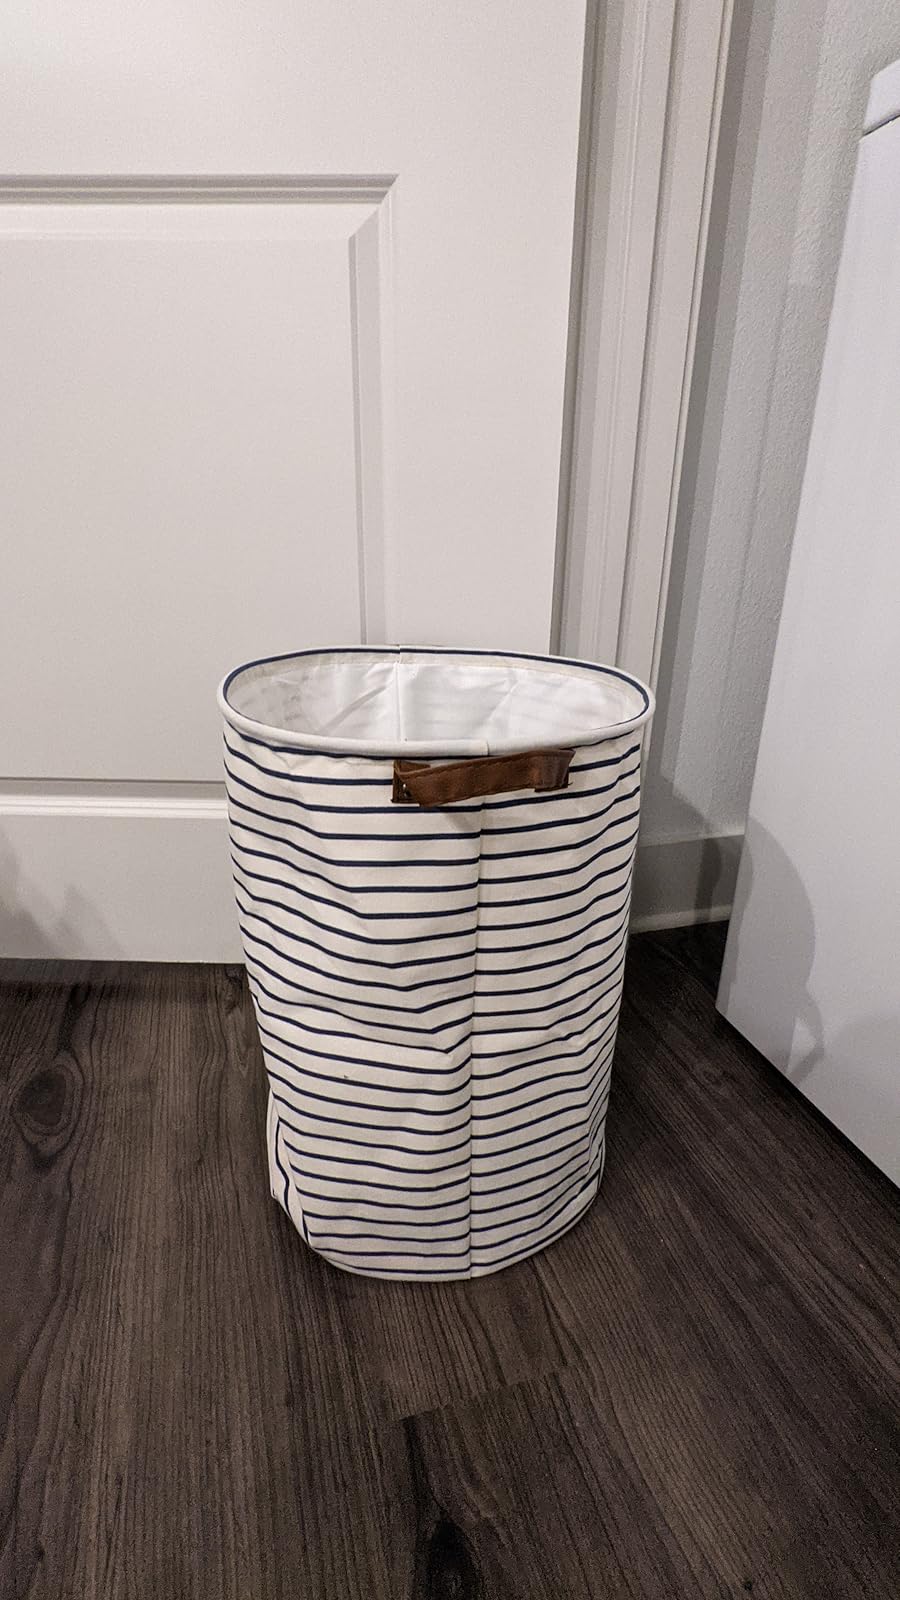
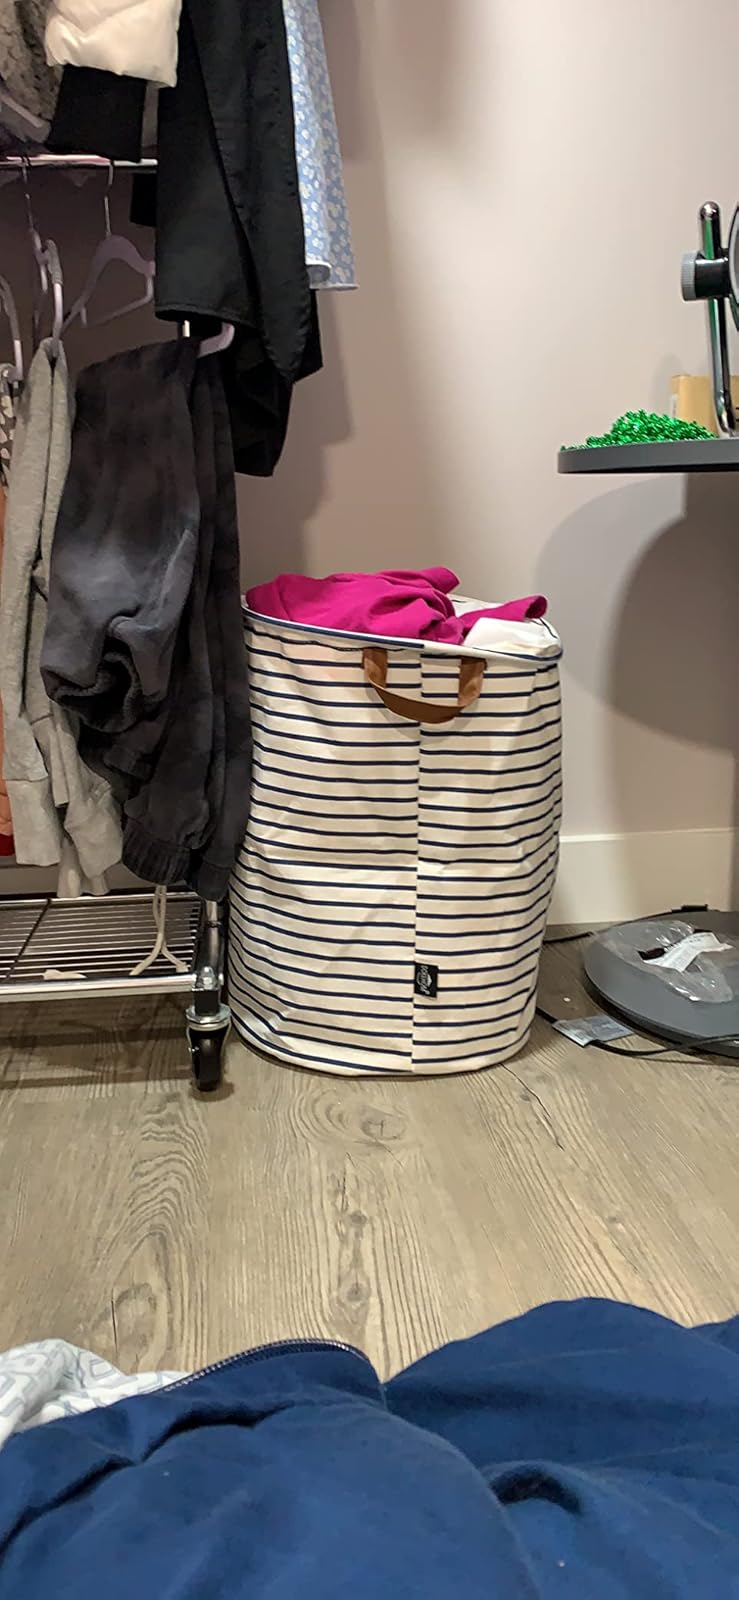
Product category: items_hamper
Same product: yes